Nal, Balochistan

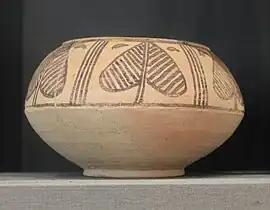
Bowl decorated in brown paint on off-white. Nal pottery, Baluchistan. From Sohr Damb mound, Pakistan. 3rd millennium BC. British Museum, London

The Sohr Damb site near Nal has been the focus of archaeological excavations revealing a sequence of cultural phases. Artefacts unearthed include polychrome pottery, terracotta figurines, and evidence of early urban planning. These discoveries provide insight into the social and economic structures of the Amri-Nal culture and its connections to other contemporary civilisations. The excavations has taken place in different periods, for instance, Harold Hargreaves led an excavation party in 1924s.